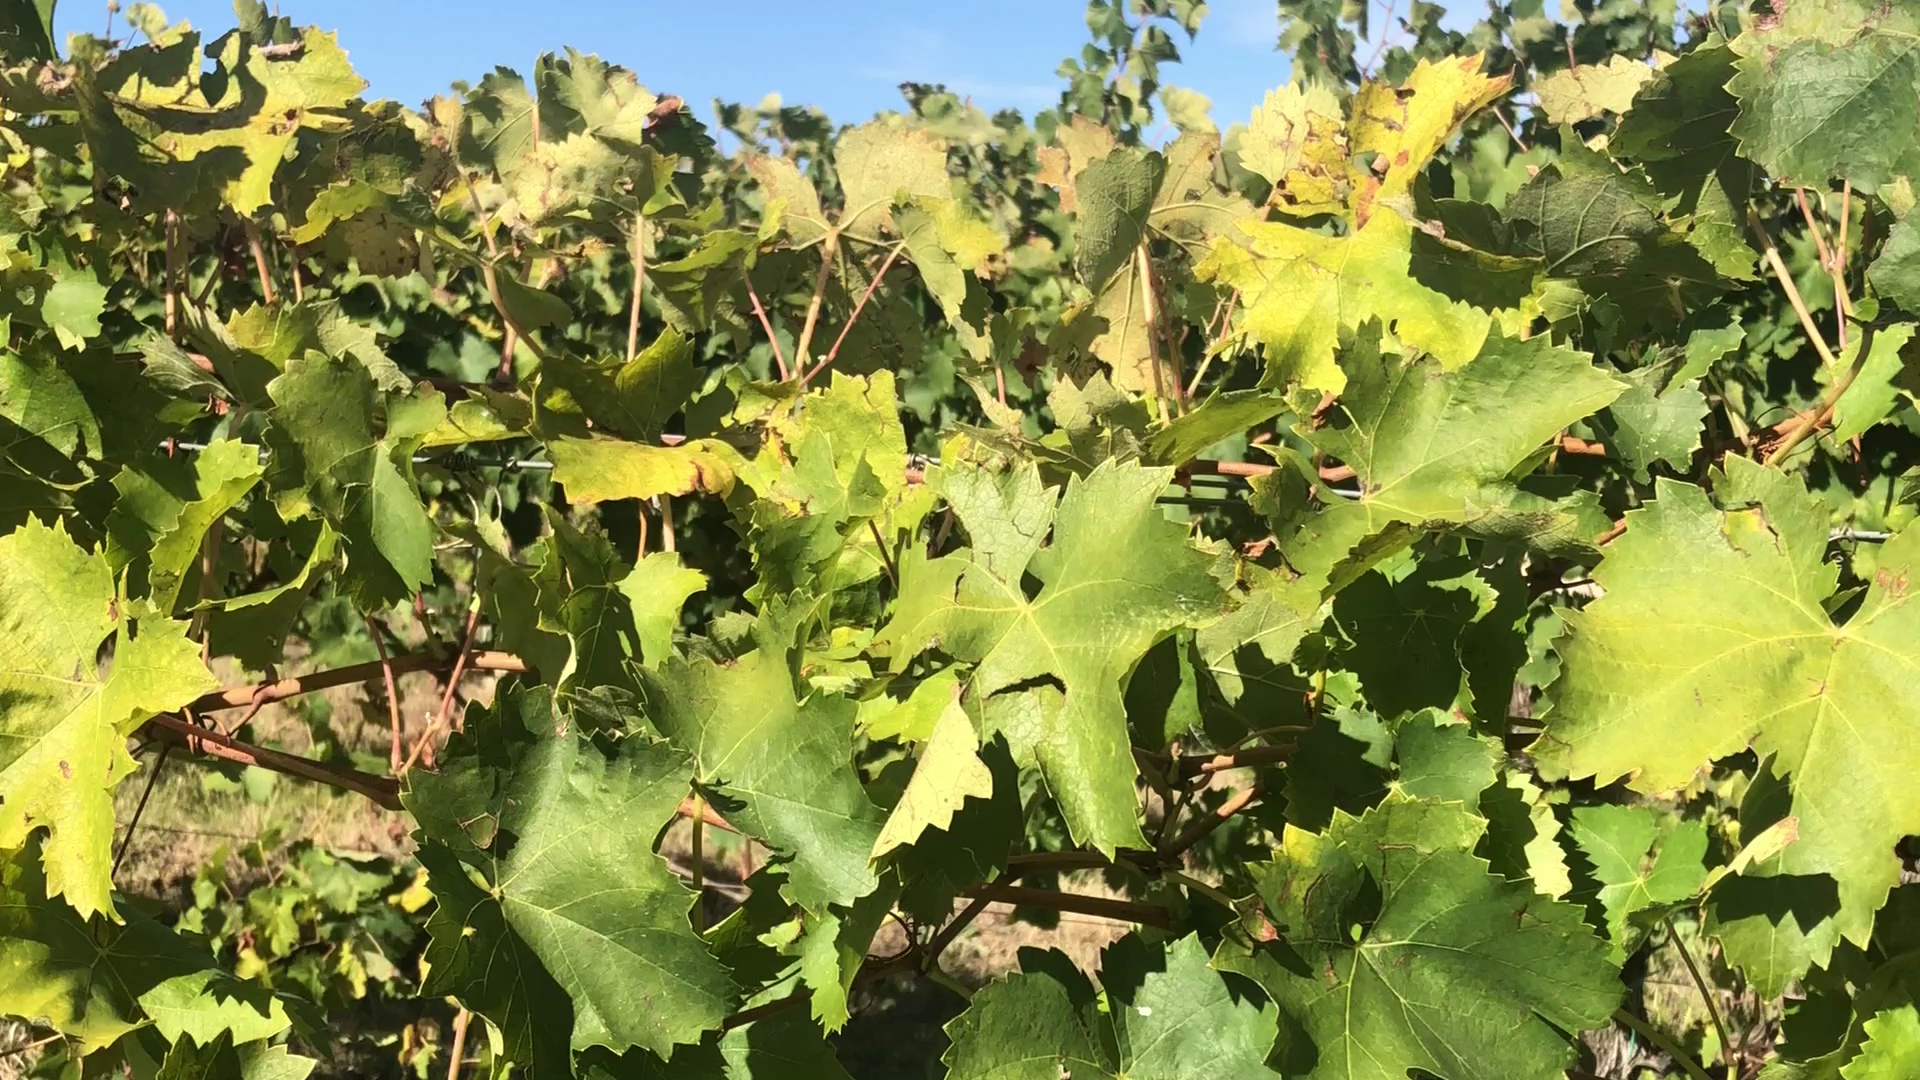
Label: healthy